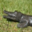
Label: crocodile